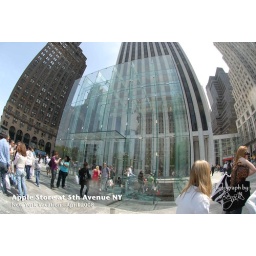
Pictures taken by Benjie on his vacation in NY when he brought his apple computer in Mac store at 5th avenue NY